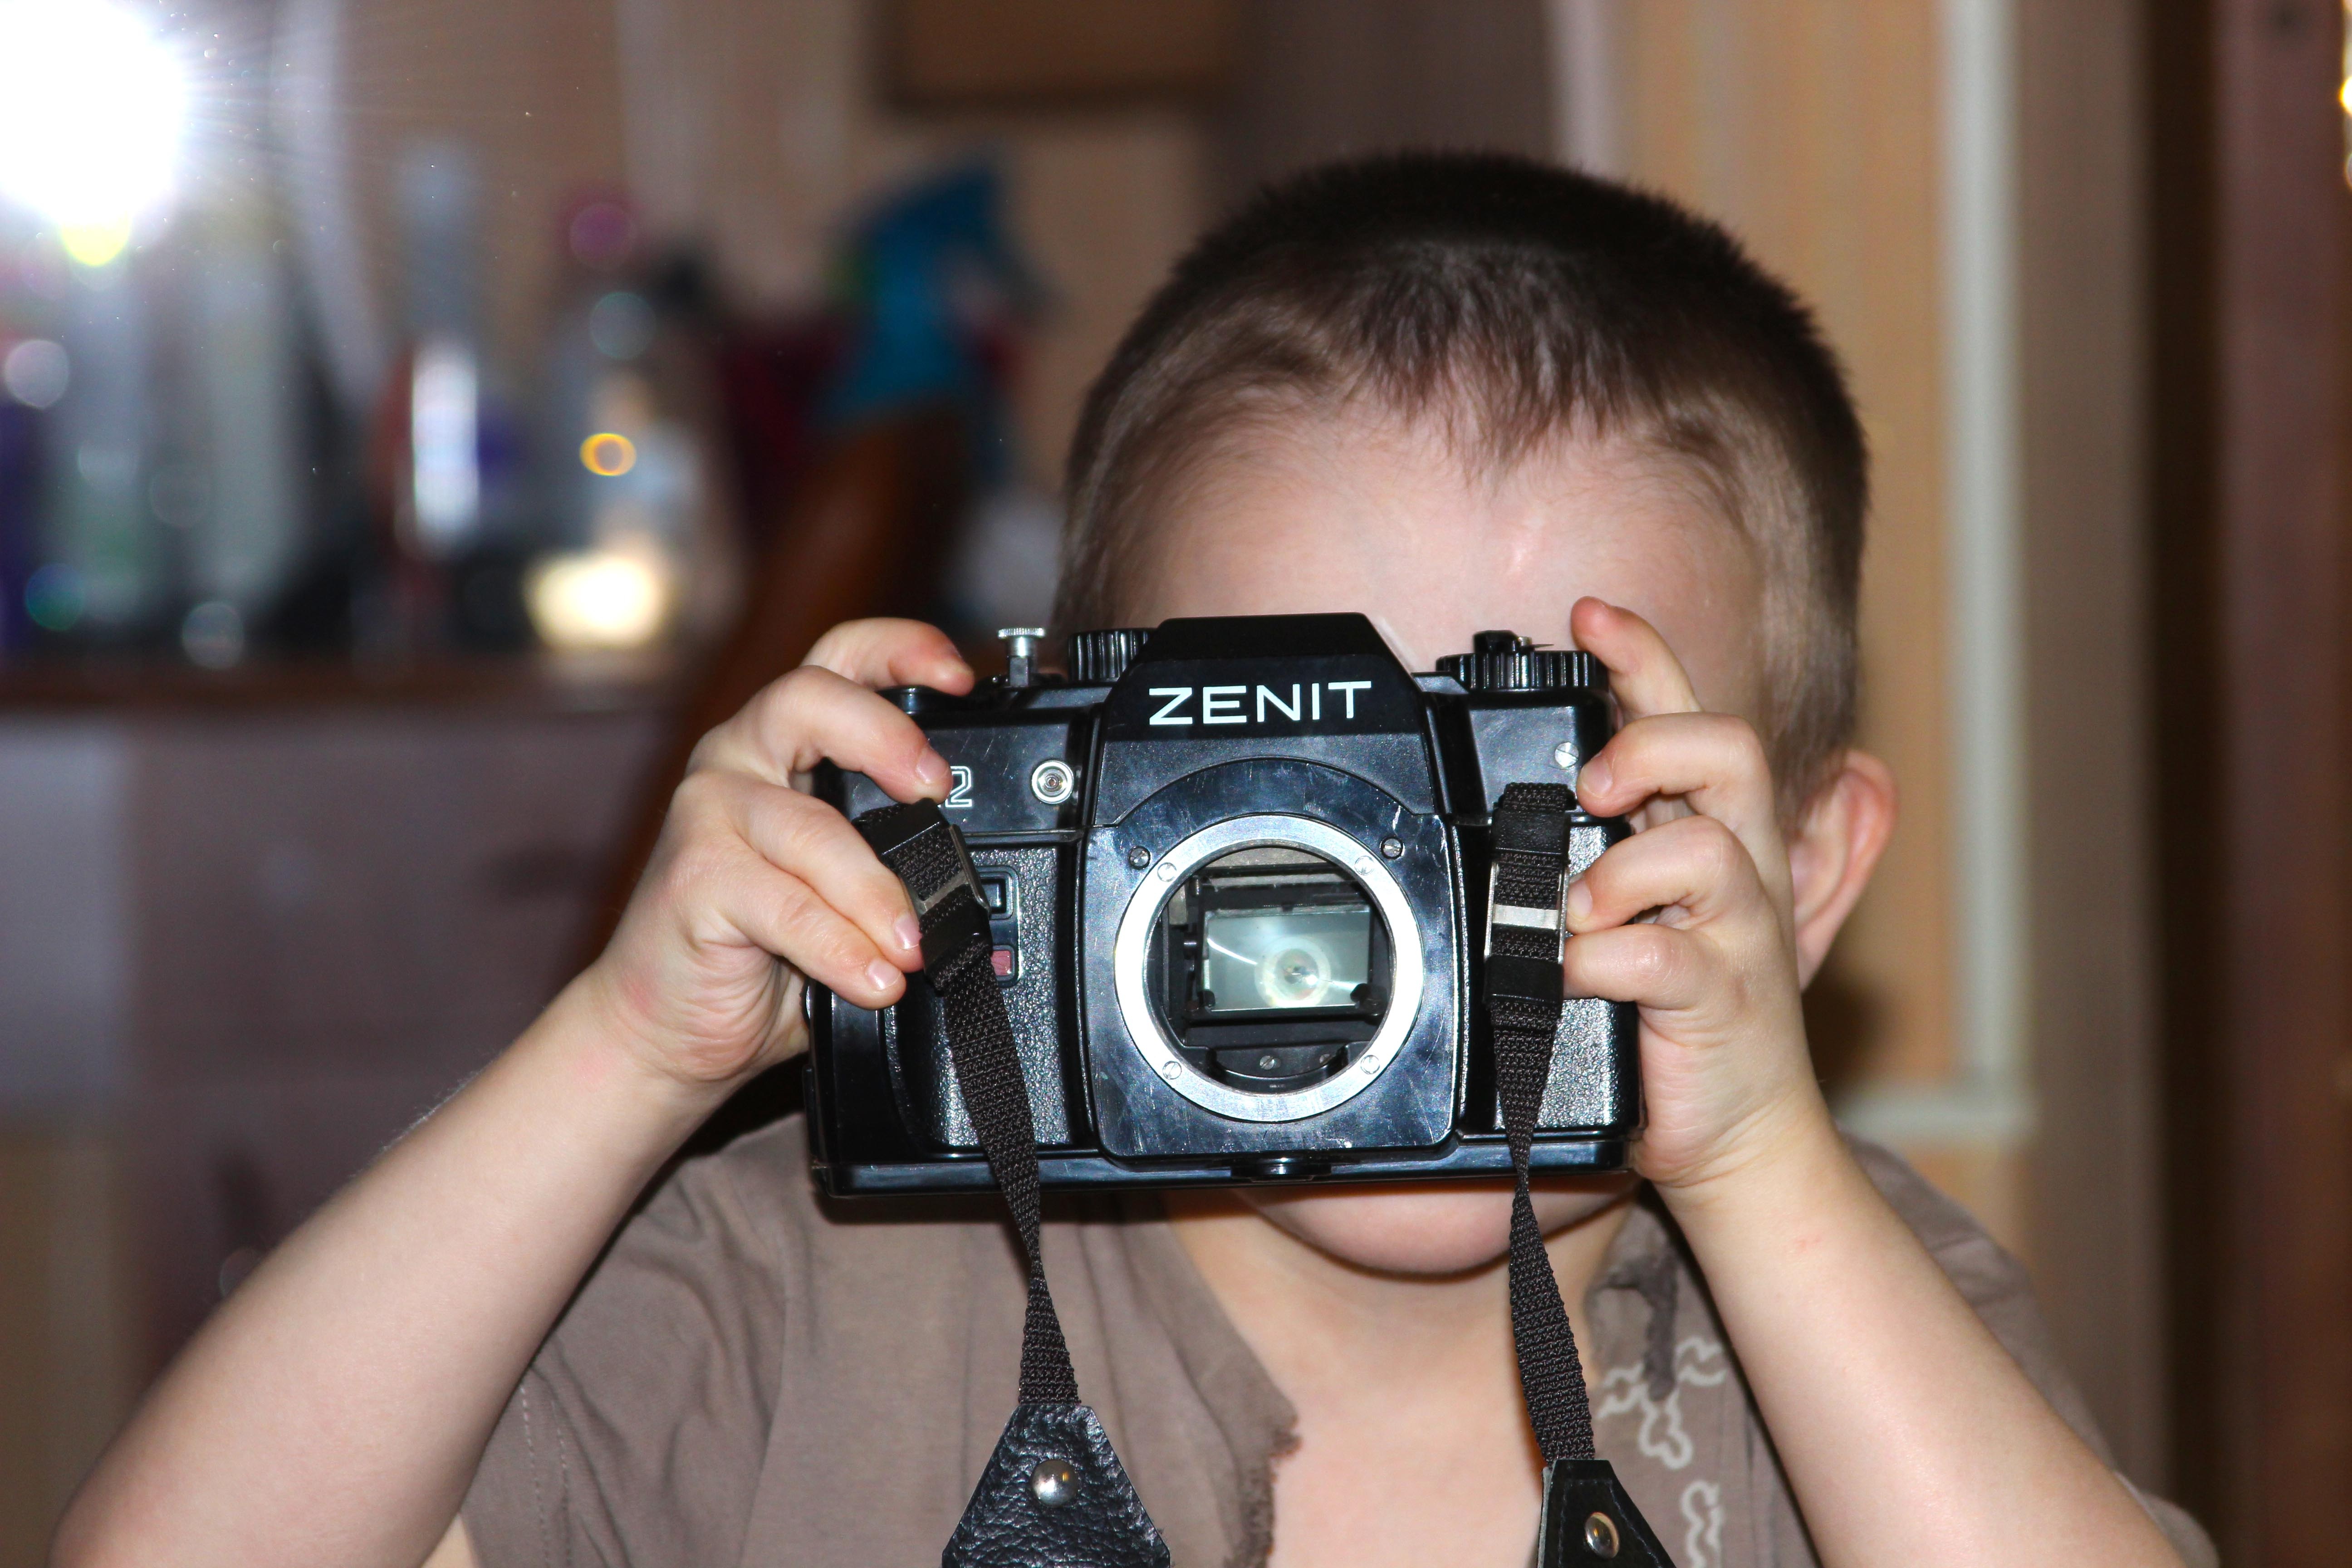
hand, person, camera, photography, photographer, baby, old camera, reflex camera, digital camera, photograph, digital slr, single lens reflex camera, cameras optics